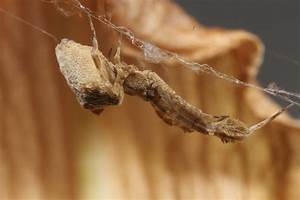
Label: spider